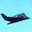
Label: airplane